In the Family (2008 film)

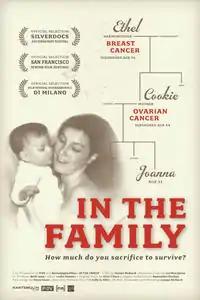

In the Family is a 2008 documentary film, produced by Kartemquin Films, about predicting breast and ovarian cancer and the choices women make when they are faced with the dangers of a possible life-threatening disease. The film's director, Joanna Rudnick, tests positive for the familial BRCA mutation that increases her chances of developing breast cancer by 60%. Faced with these odds, Rudnick must examine her choices of possibly taking her chances or possibly having her breasts and ovaries removed.